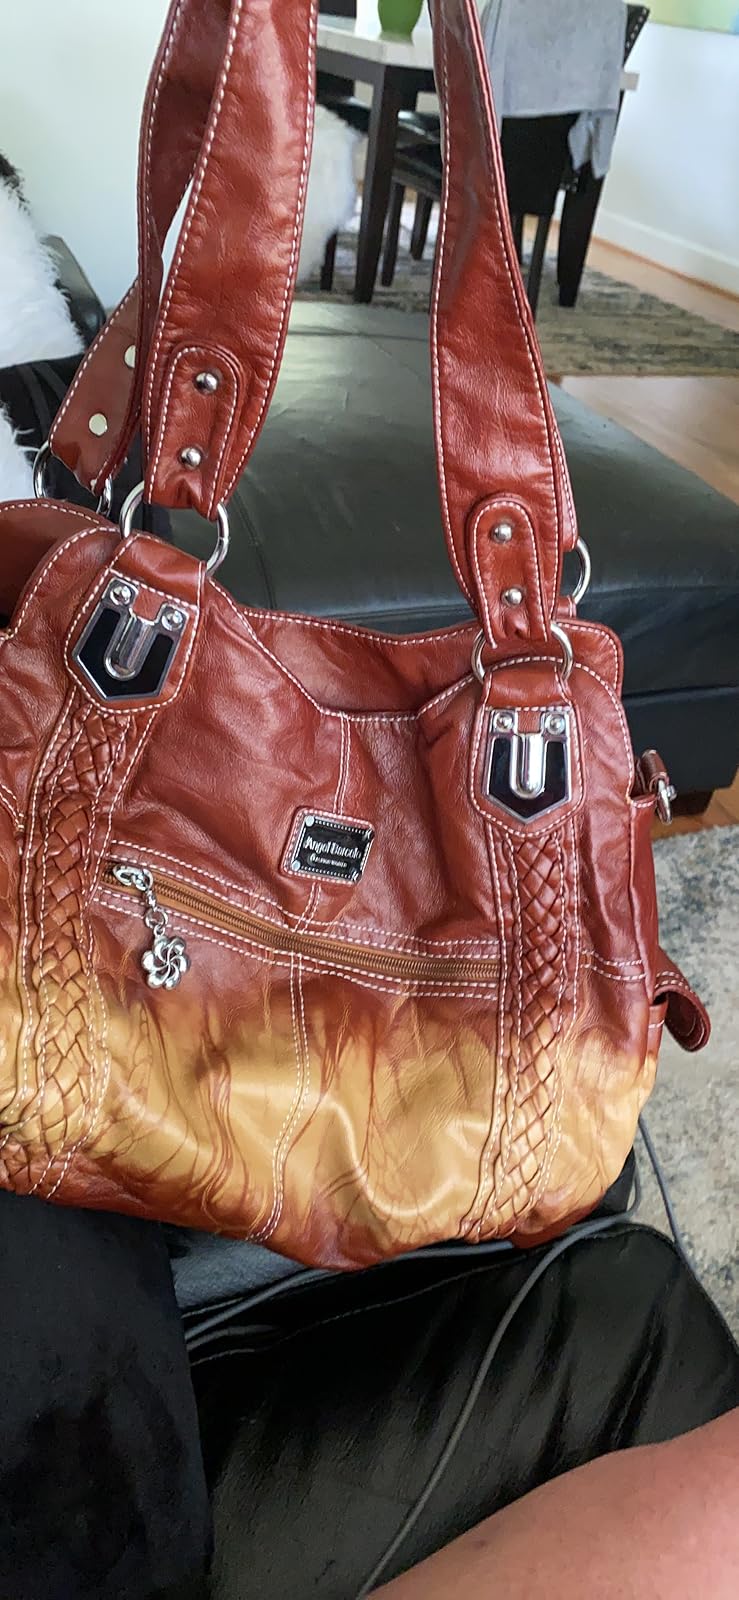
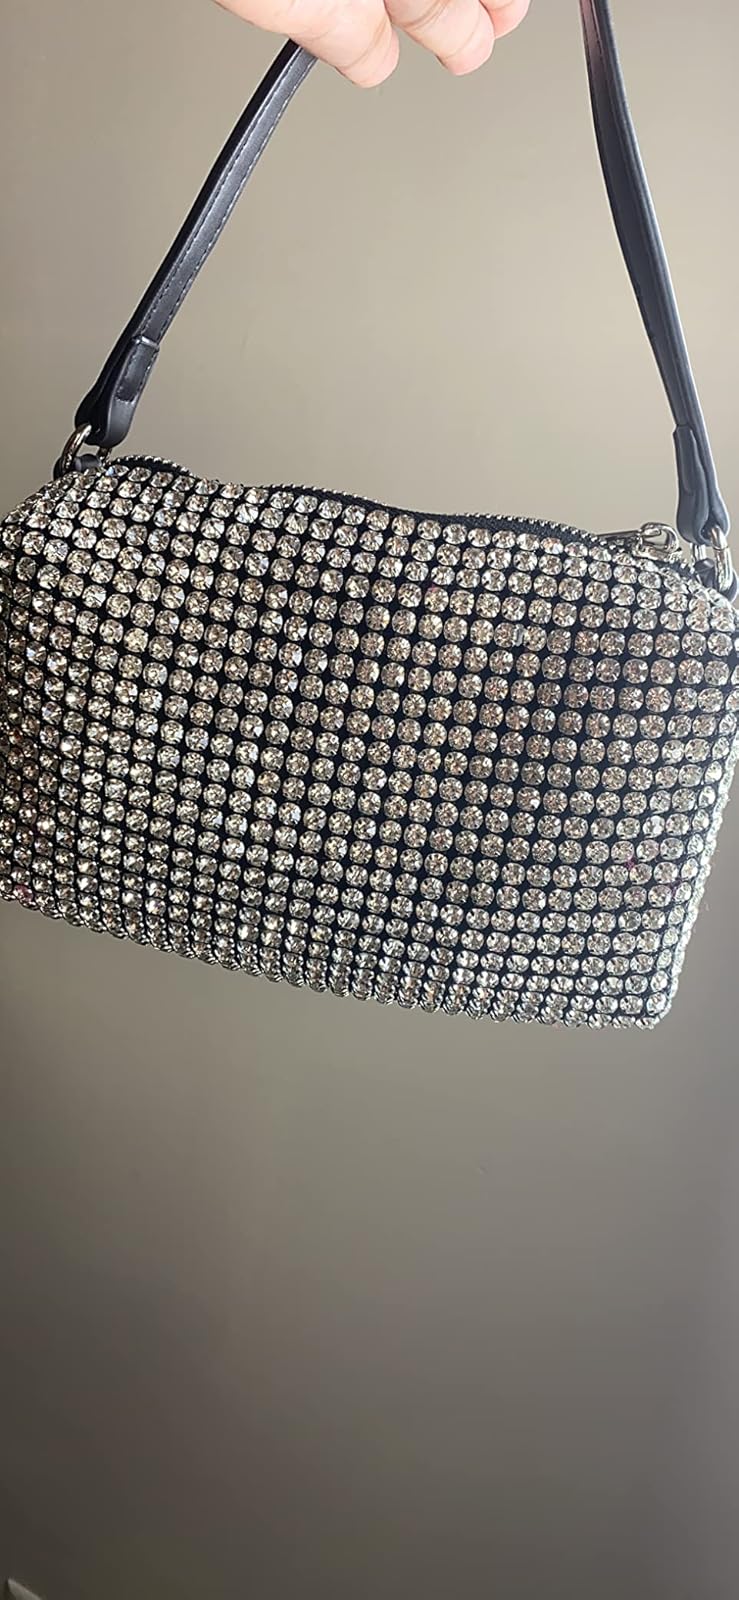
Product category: accessories_handbag
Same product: no